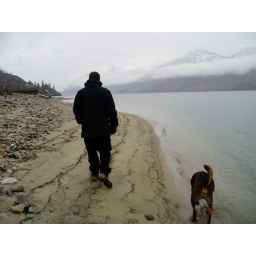
my dog &amp;amp; I, near 25 mile creek lake chelan, WA